Shantae: Half-Genie Hero

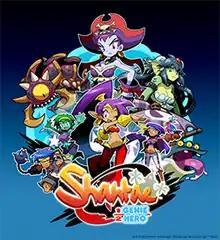

Shantae: Half-Genie Hero is a 2016 platform video game developed and published by WayForward Technologies. It is the fourth game in the "Shantae" series, following "Shantae and the Pirate's Curse" (2014), originally released for PlayStation 4, PlayStation Vita, Wii U, Windows, and Xbox One and later ported to Nintendo Switch, Amazon Luna, Stadia, and PlayStation 5.